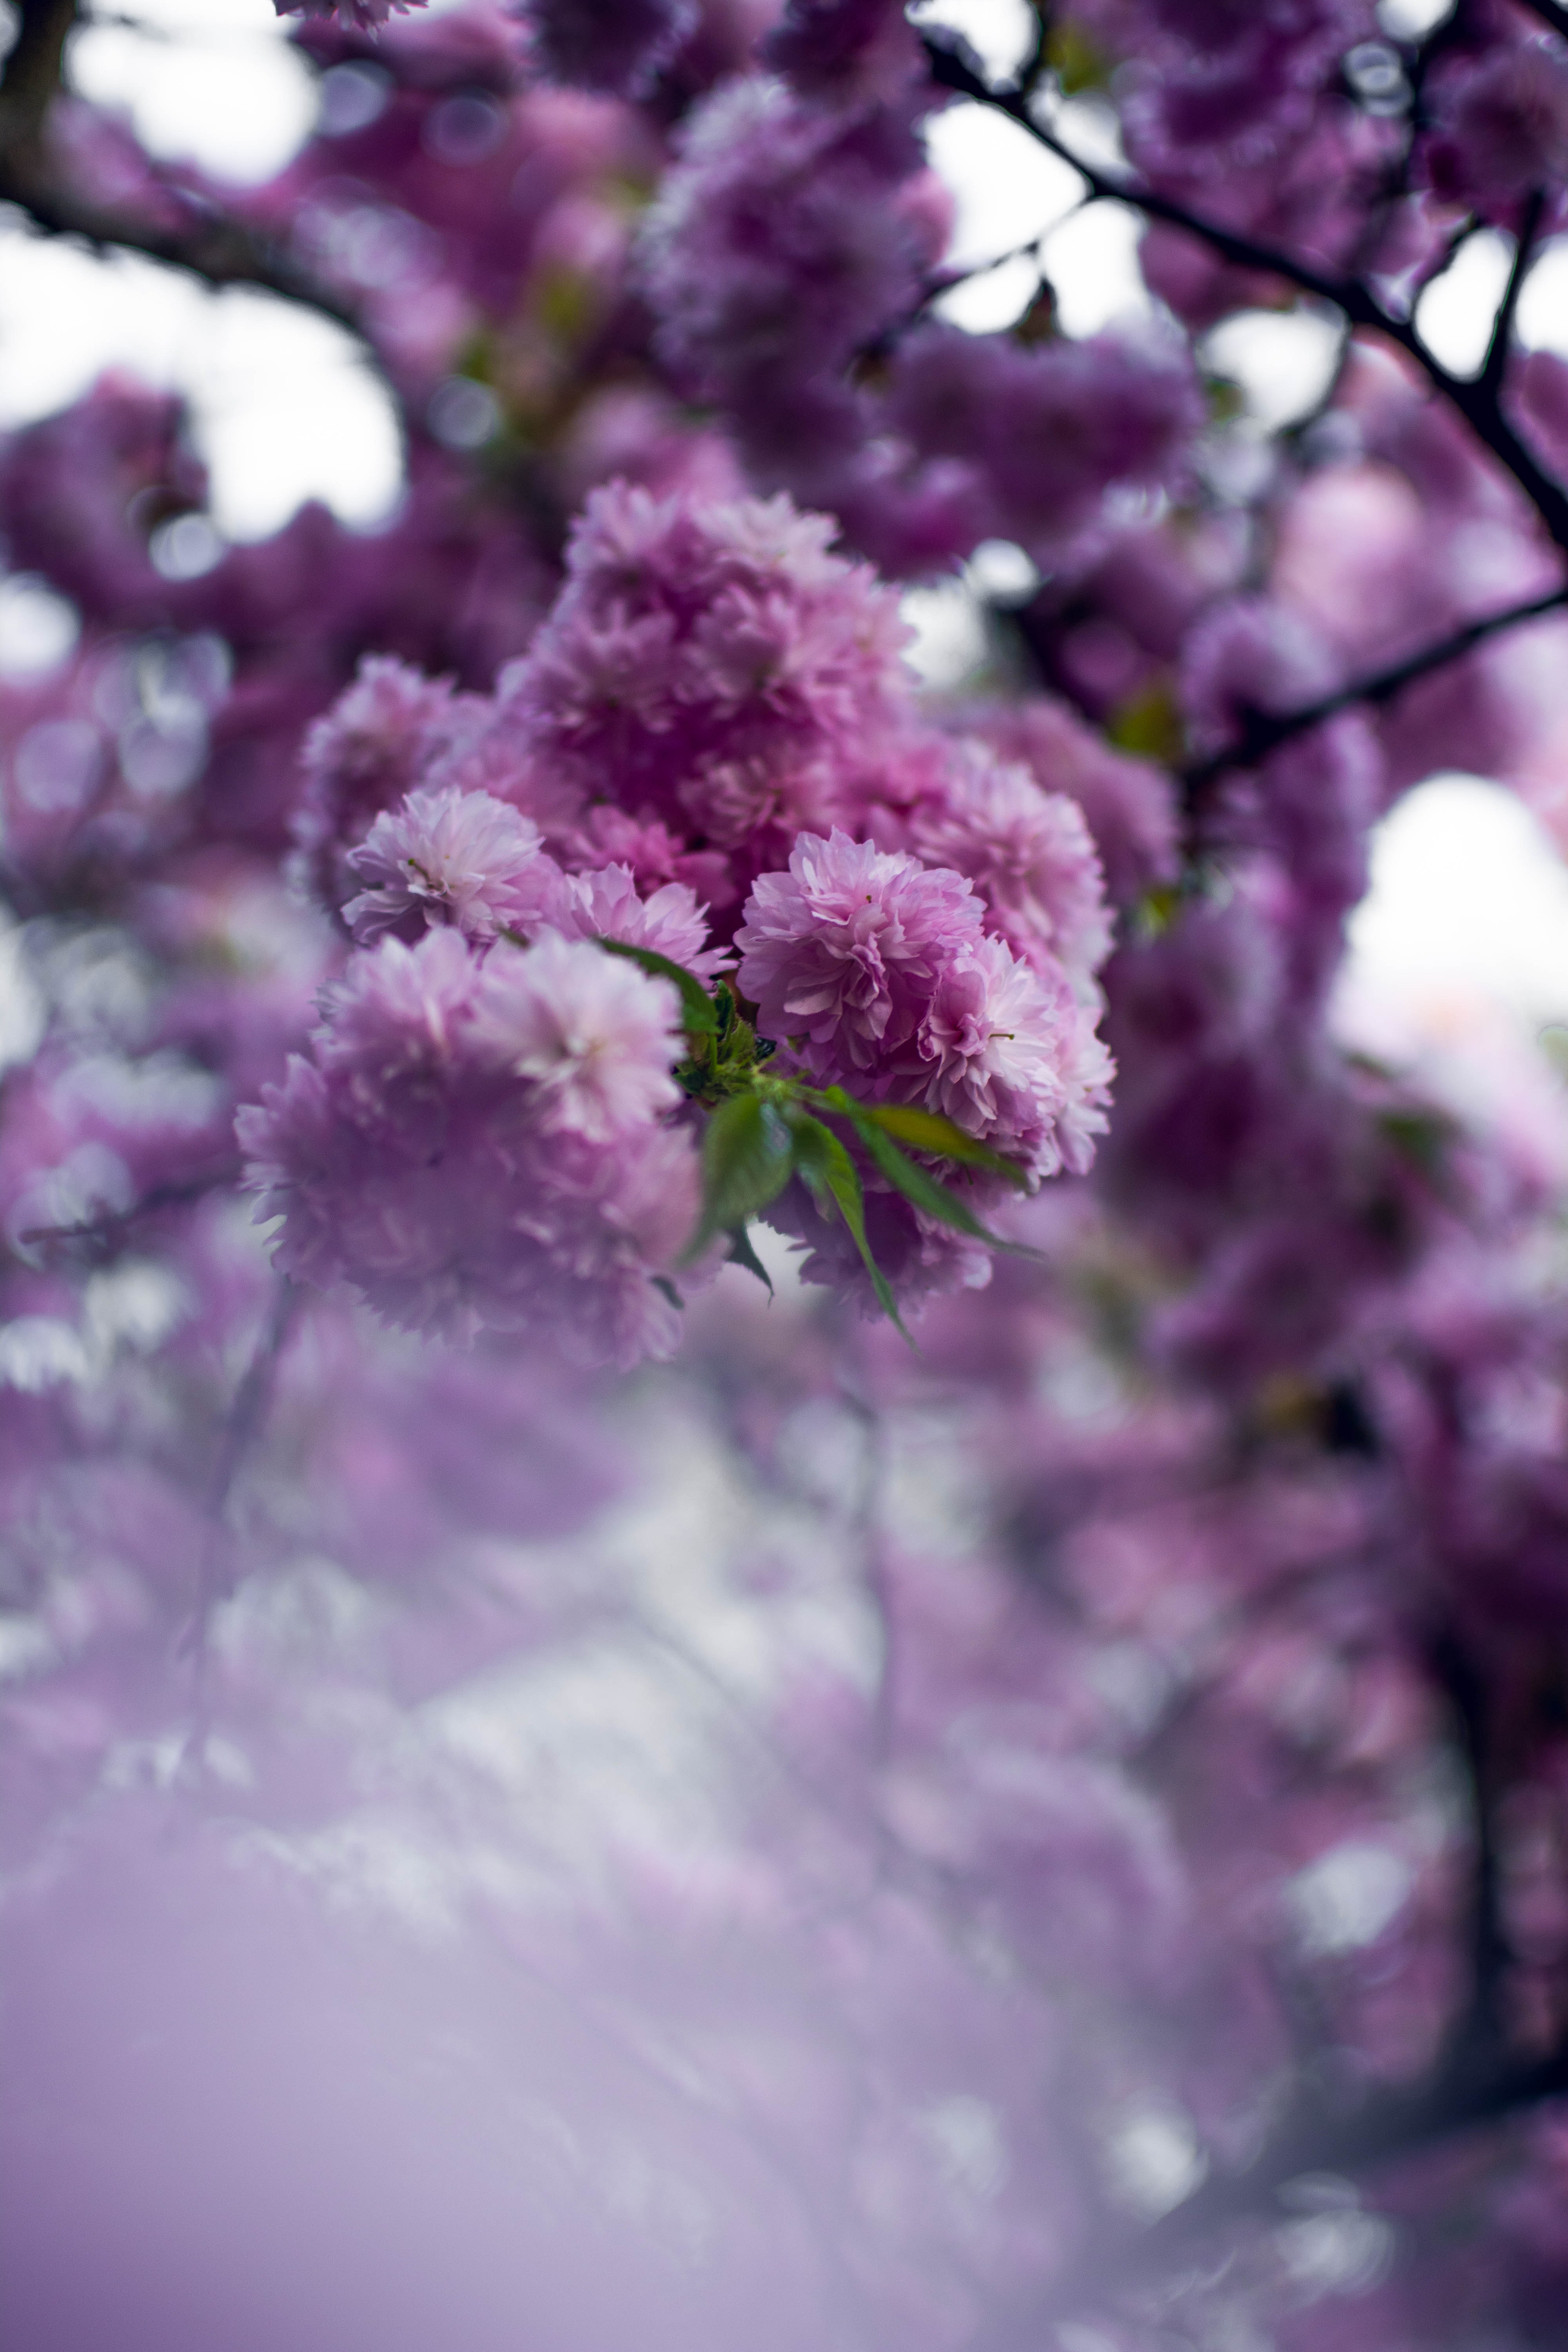
lilac, flower, purple, spring, plant, tree, violet, pink, lavender, branch, botany, flowering plant, woody plant, blossom, sky, petal, wildflower